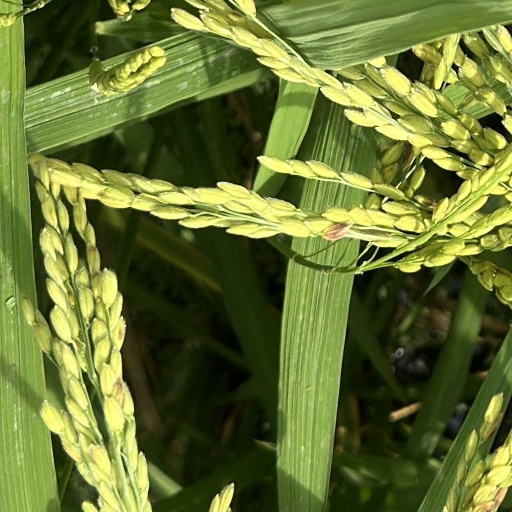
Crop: rice